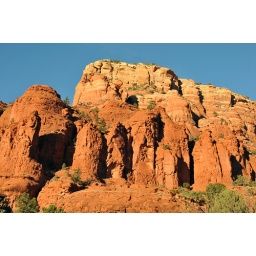
Beautiful red rock formations around Sedona, Arizona